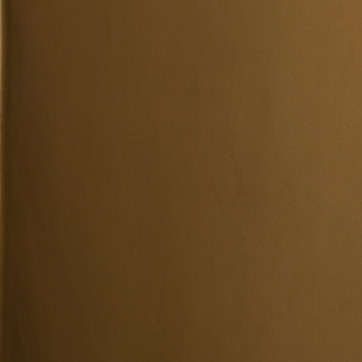
Material: painted